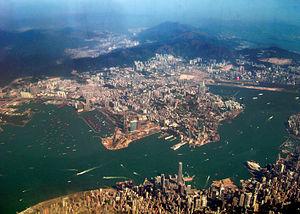
La péninsule de Kowloon est une péninsule qui forme la partie sud de la partie continentale de la région administrative spéciale de Hong Kong, dans le sud-est de la Chine. Avec New Kowloon, ils sont collectivement connus sous le nom de Kowloon.